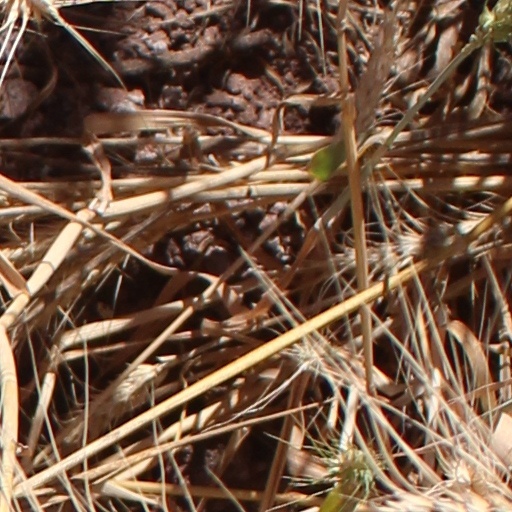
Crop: wheat